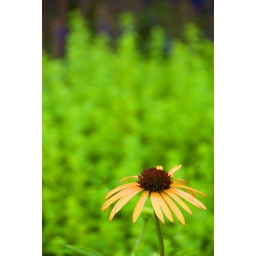
A lone orange echinacea among the lush green Illinois natives at the Lurie Garden in Chicago's Millennium Park